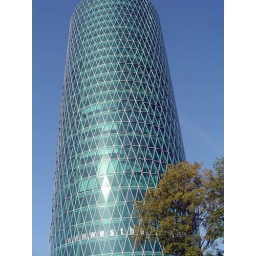
A cool Vancouver-esque office building in Frankfurt.